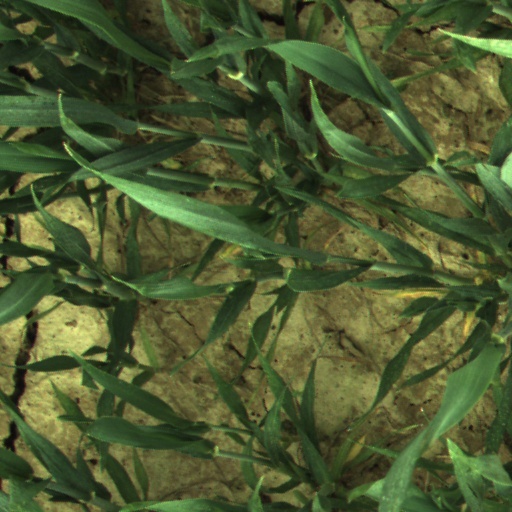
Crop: wheat